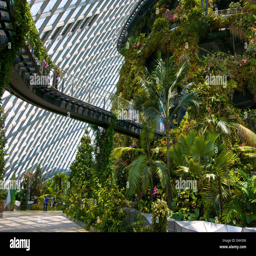
the walkway showing lush vertical vegetation